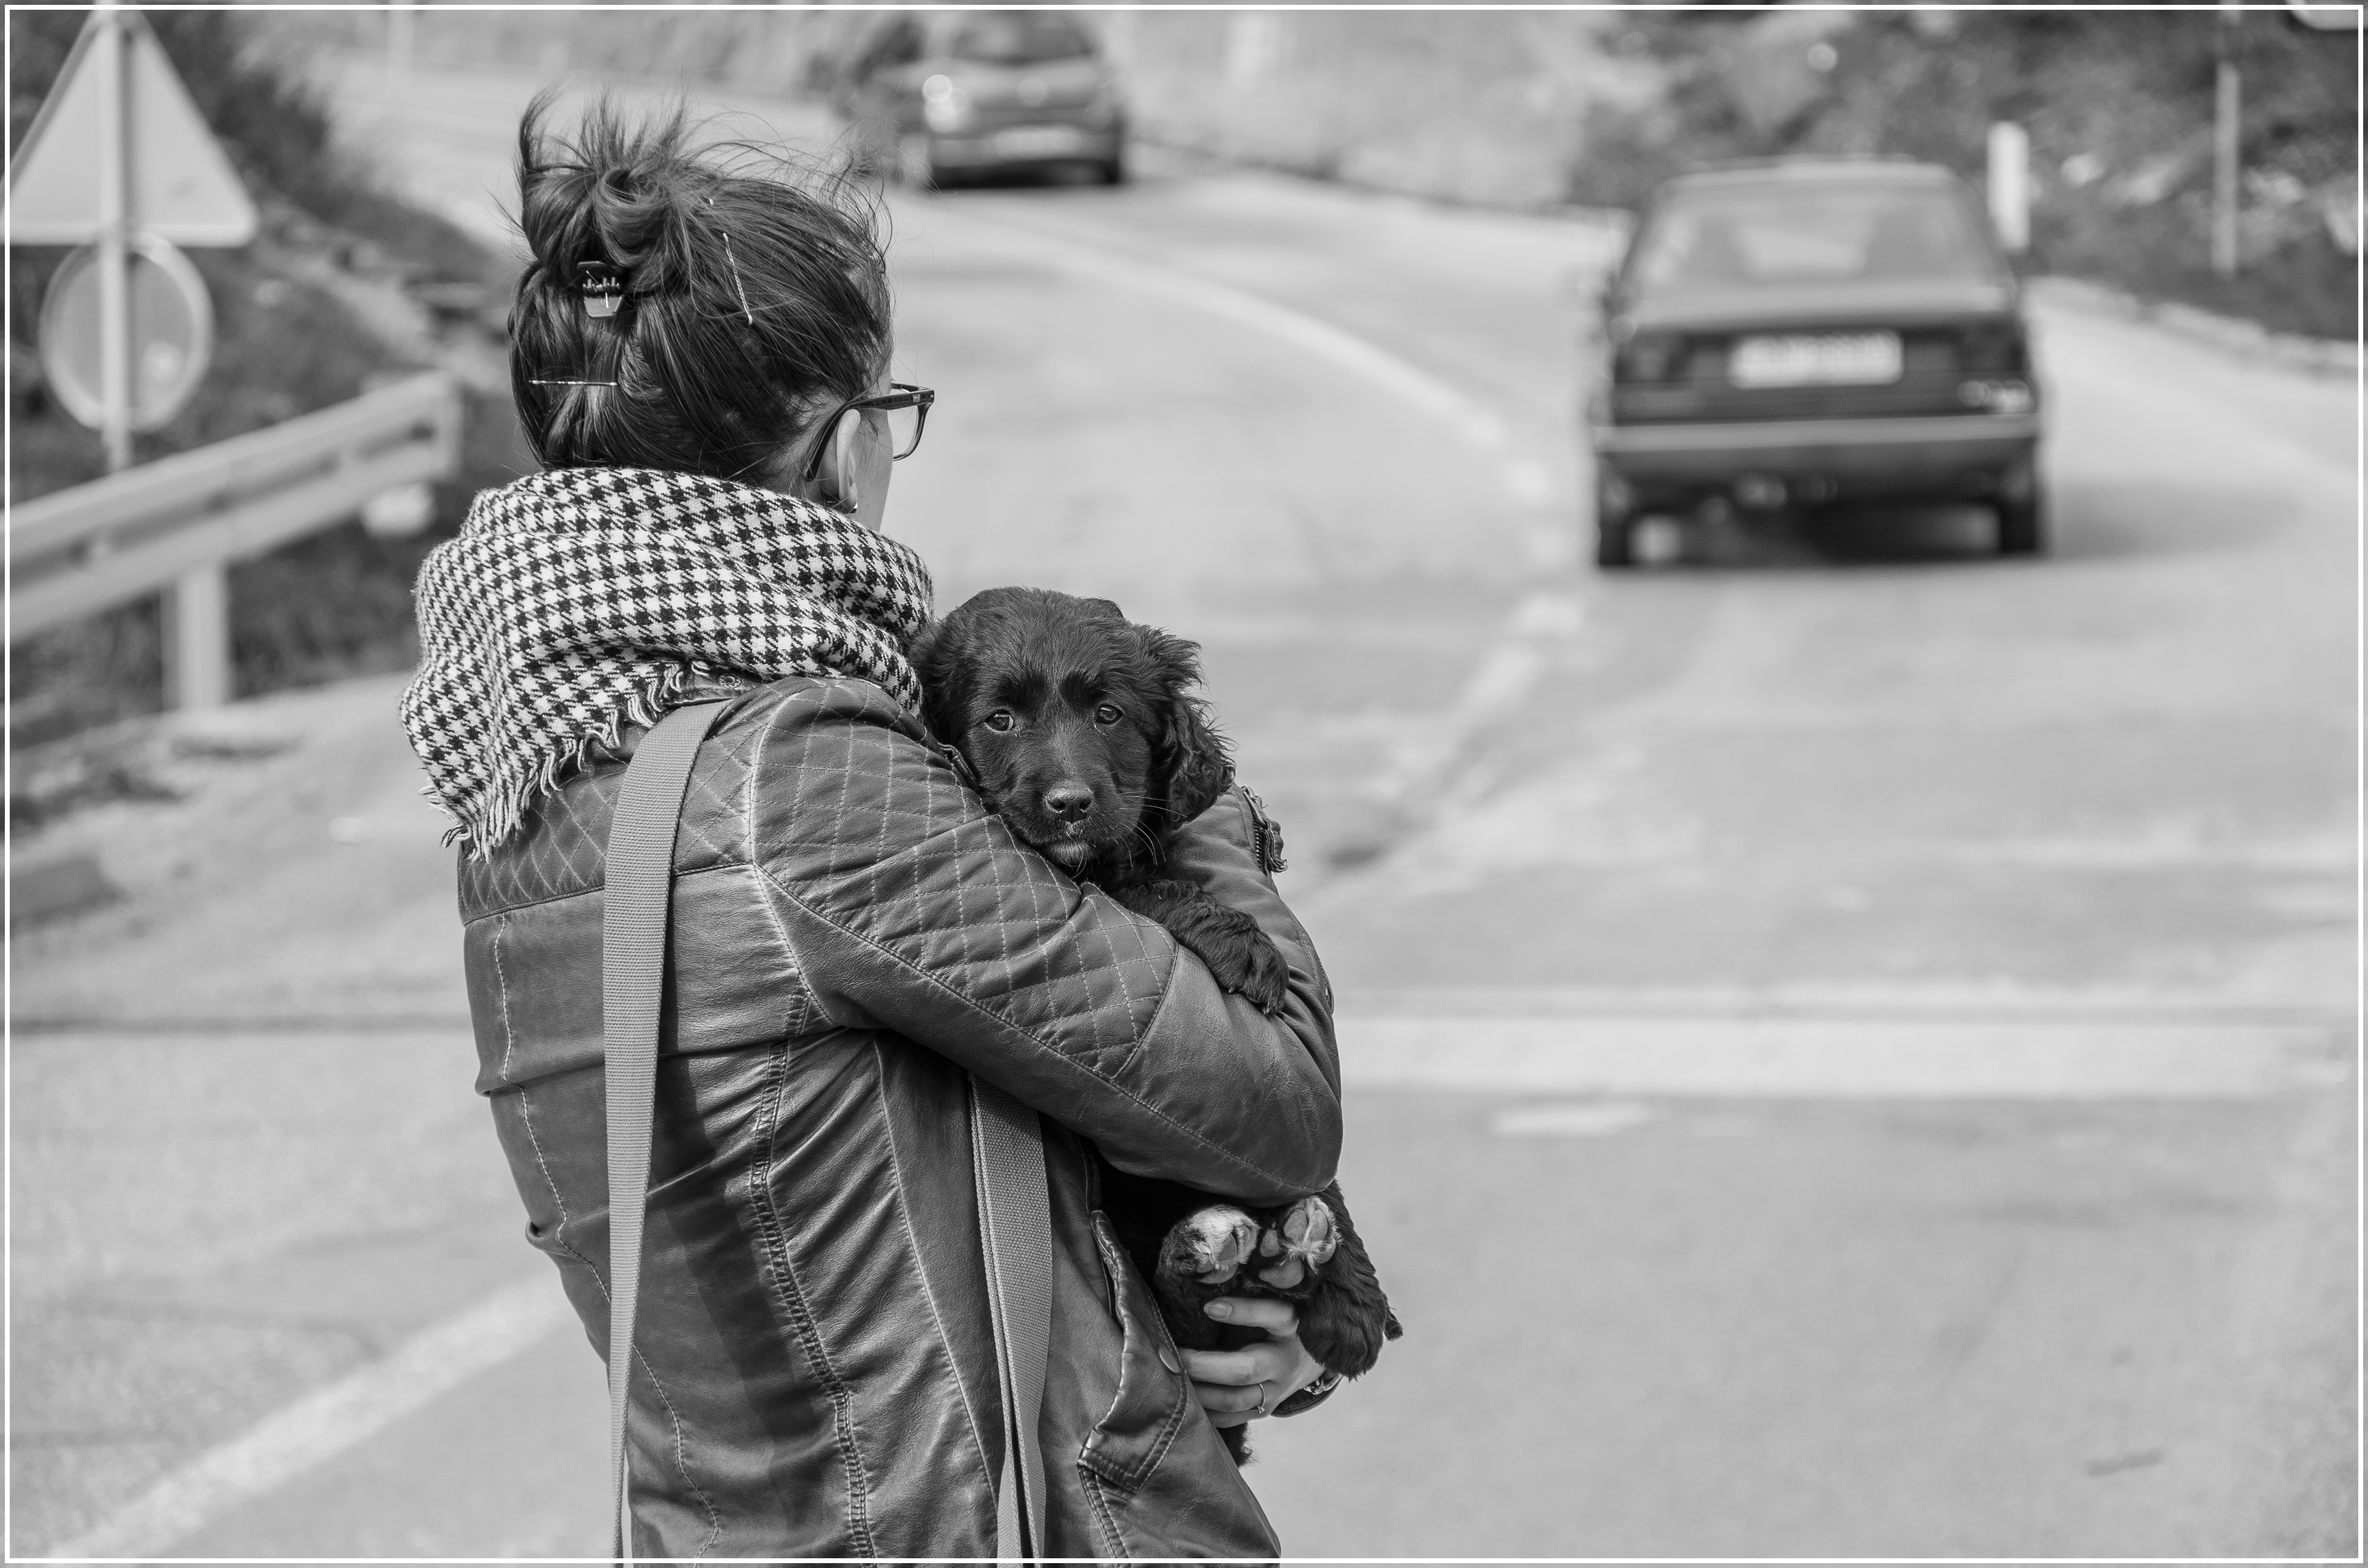
person, black and white, road, street, dog, black, monochrome, blackwhite, photograph, pentax, k30, montenegro, tara, welpe, 18135, interaction, monochrome photography